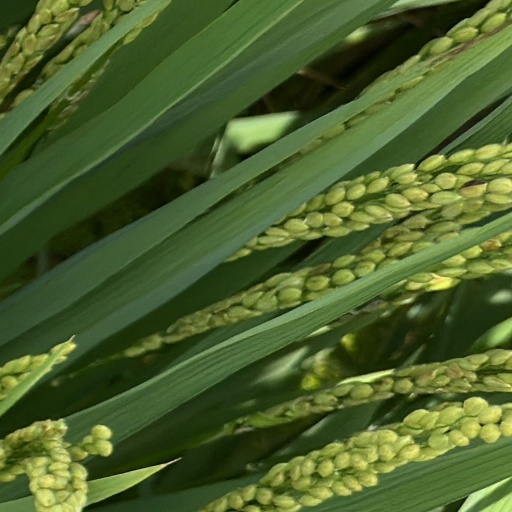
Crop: rice